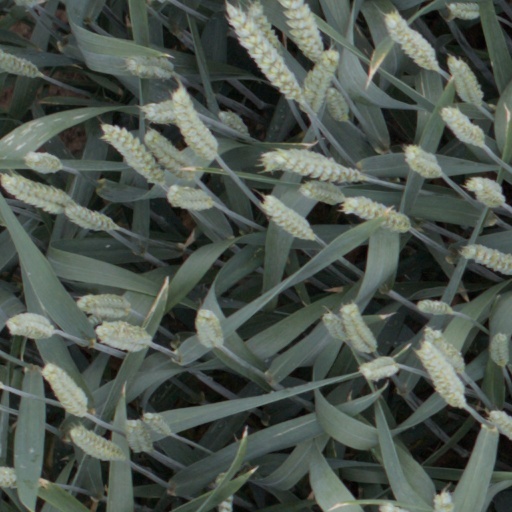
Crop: wheat